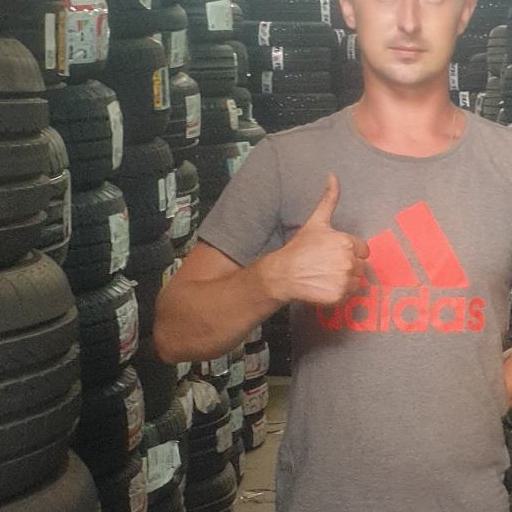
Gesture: like